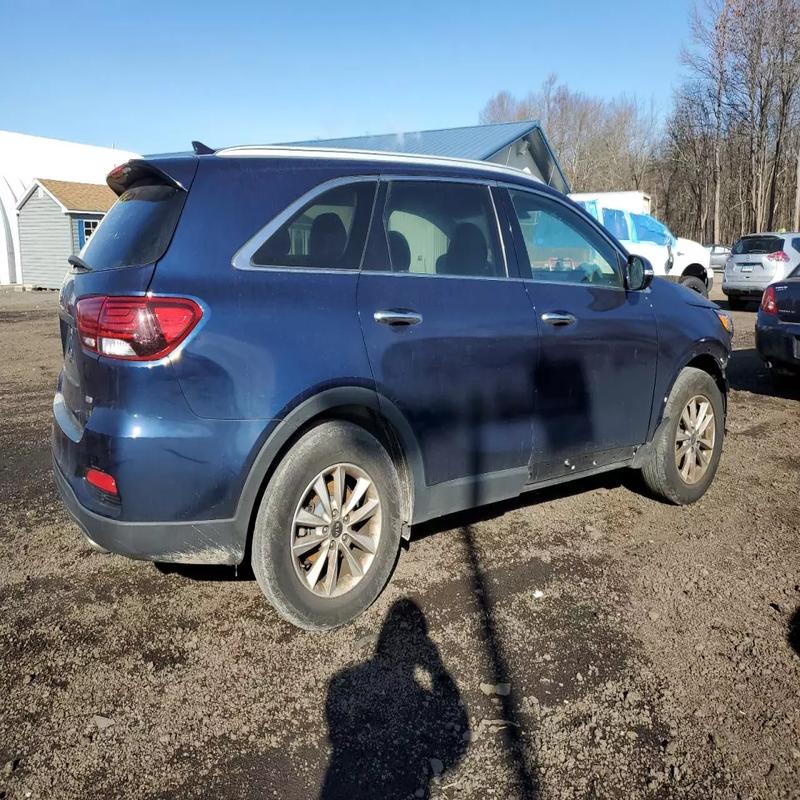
Aucun dommage détecté.
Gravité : aucun